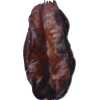
Label: carambola